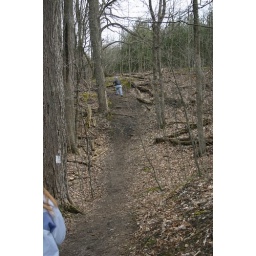
Jaclyn running up hill - came in third.